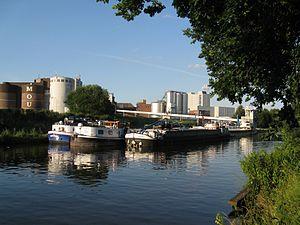
Swinkels Family Brewers est une entreprise familiale néerlandaise de Brabant-Septentrional dans le secteur de la bière et des boissons gazeuses. Elle réalise un chiffre d'affaires de plus de 897 millions d'euros par an. Swinkels Family Brewers exploite sept brasseries, dont trois aux Pays-Bas, trois en Belgique et une en Éthiopie. Basée à Lieshout, Swinkels Family Brewers exporte vers plus de 130 pays dans le monde. Avec une puissance totale de plus de huit millions d'hectolitres par an, elle est la deuxième plus grande société de brasseries aux Pays-Bas, derrière Heineken, et l'un des plus grands producteurs de malt en Europe.